Noda, Chiba

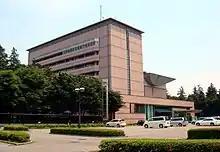
Noda City Hall

Noda is the northernmost city in Chiba Prefecture, and the 36th parallel north passes through it. It is about 40 kilometers from the prefectural capital at Chiba, and 30 to 40 kilometers from central Tokyo. The city center is surrounded by rivers on three sides, with the Shimōsa Plateau, the Tone River to the east of the city, the Edo River to the west, and the Tone Canal to the south. Ibaraki Prefecture is on the opposite bank across the Tone River, and Saitama Prefecture is on the opposite bank across the Edo River.